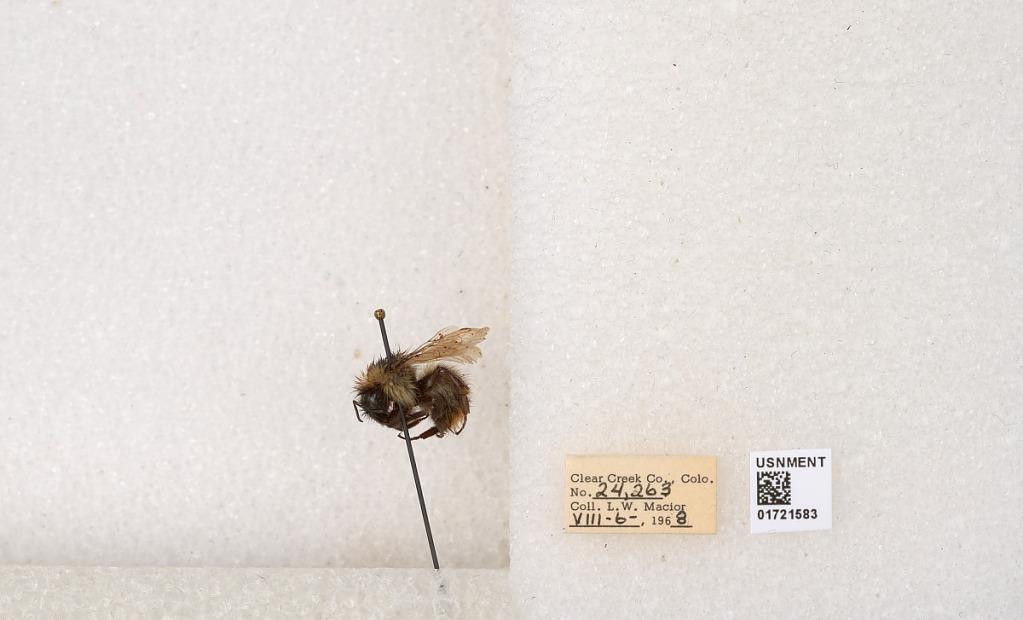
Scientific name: Bombus kirbyellus
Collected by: L. Macior
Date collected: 1968-8-6
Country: United States
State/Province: Colorado
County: Clear Creek
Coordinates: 39.6891, -105.644